Answer in natural language. Estimate the real world distances between objects in the image. Which object is closer to Doorway (marked A), Window (marked B) or dark brown colour bed (marked C)? Choose between the following options: dark brown colour bed (marked C) or Window (marked B)
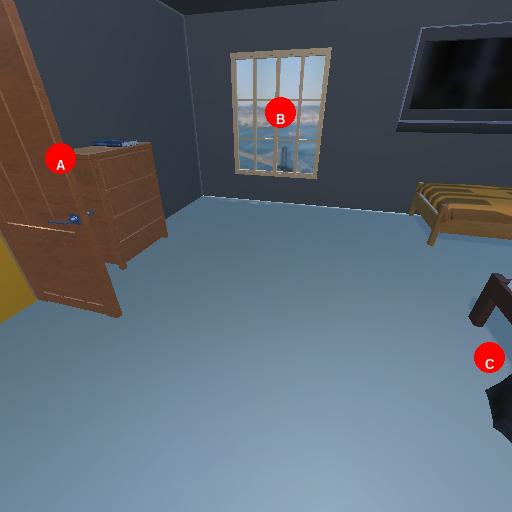
<answer>Window (marked B)</answer>